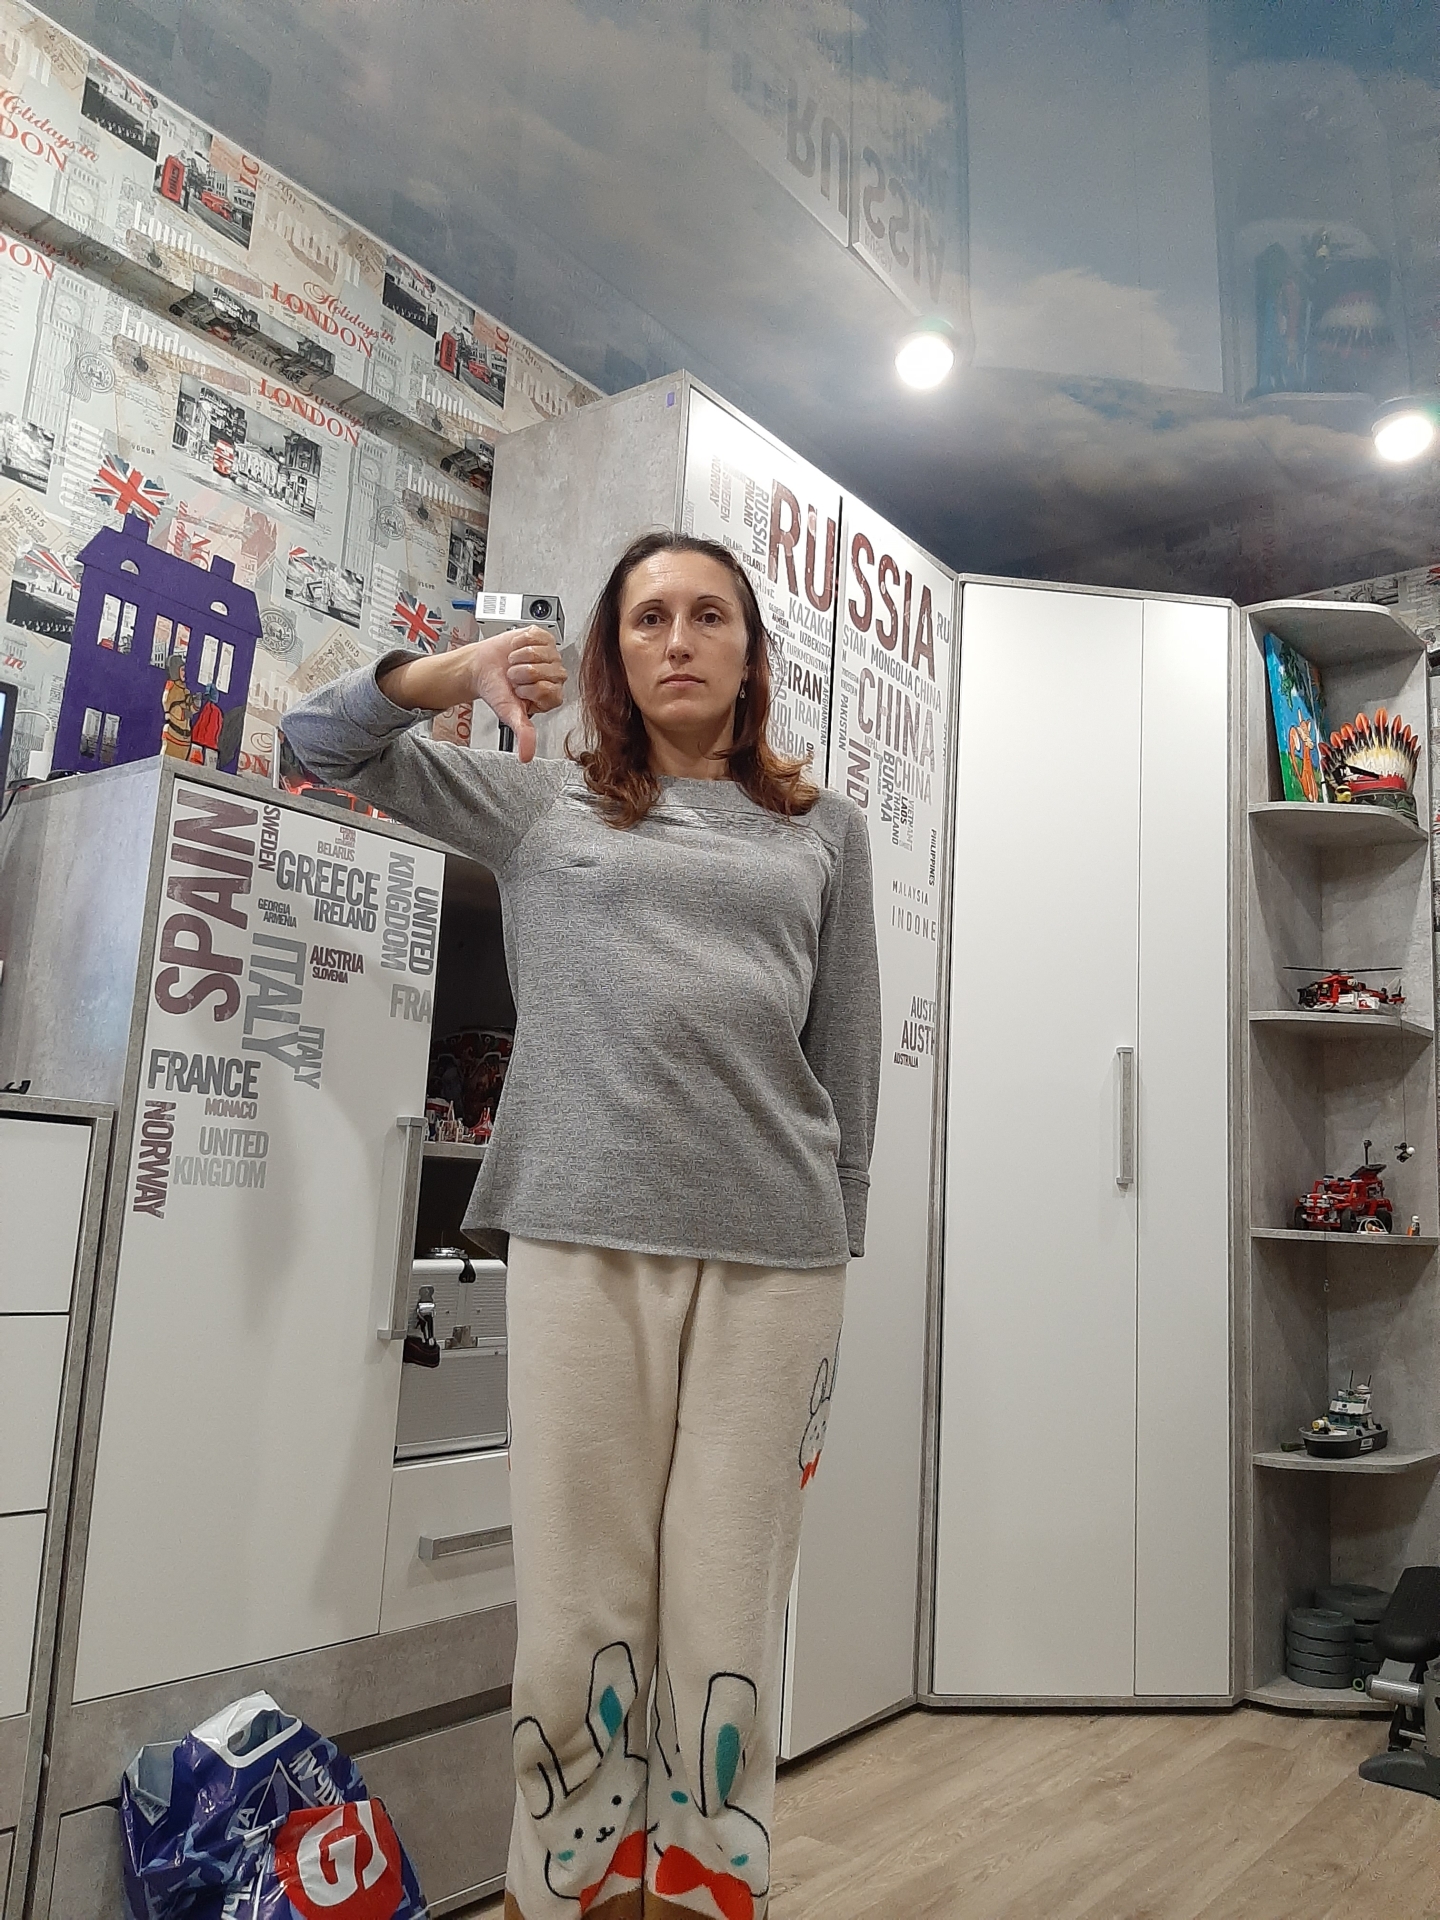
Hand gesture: dislike